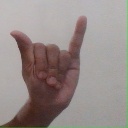
अक्षर: य